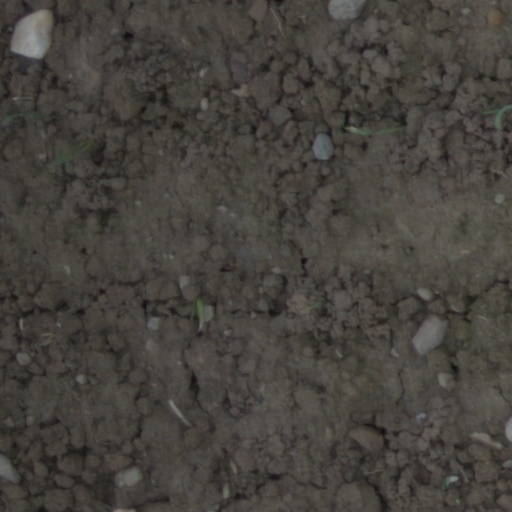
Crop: wheat